When the Soldiers

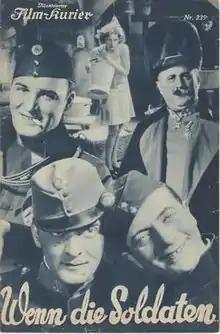

When the Soldiers (German: Wenn die Soldaten) is a 1931 German comedy film directed by Jacob Fleck and Luise Fleck and starring Otto Wallburg, Gretl Theimer and Ida Wüst.